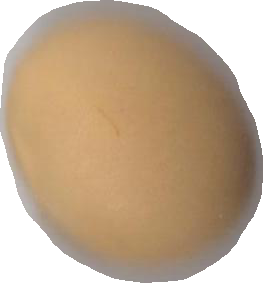
Variety: Grobogan